Kirche am Hohenzollernplatz

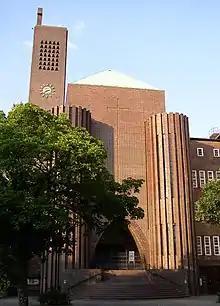
The main entrance towards Hohenzollernplatz and the rectory built right adjacent to the church.

Kirche am Hohenzollernplatz ("Church at Hohenzollernplatz") is the church of the Evangelical Congregation at Hohenzollernplatz, a member of today's Protestant umbrella Evangelical Church of Berlin-Brandenburg-Silesian Upper Lusatia. The church is located on the eastern side of Hohenzollernplatz in the locality of Wilmersdorf, in the Berlin borough of Charlottenburg-Wilmersdorf. The building is considered a leading example of Brick Expressionism and a testimonial to the unique quality of expressionist church architecture in Berlin. The naming of the church after the city square it faces was originally considered a temporary solution until a more suitable one was chosen. The name stuck however, though the debate continues.